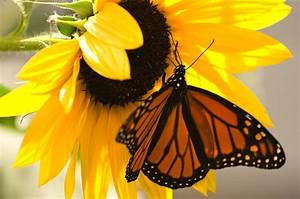
Label: farfalla